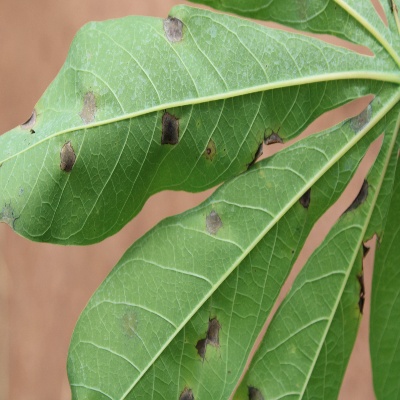
Crop: Cassava
Condition: brown spot